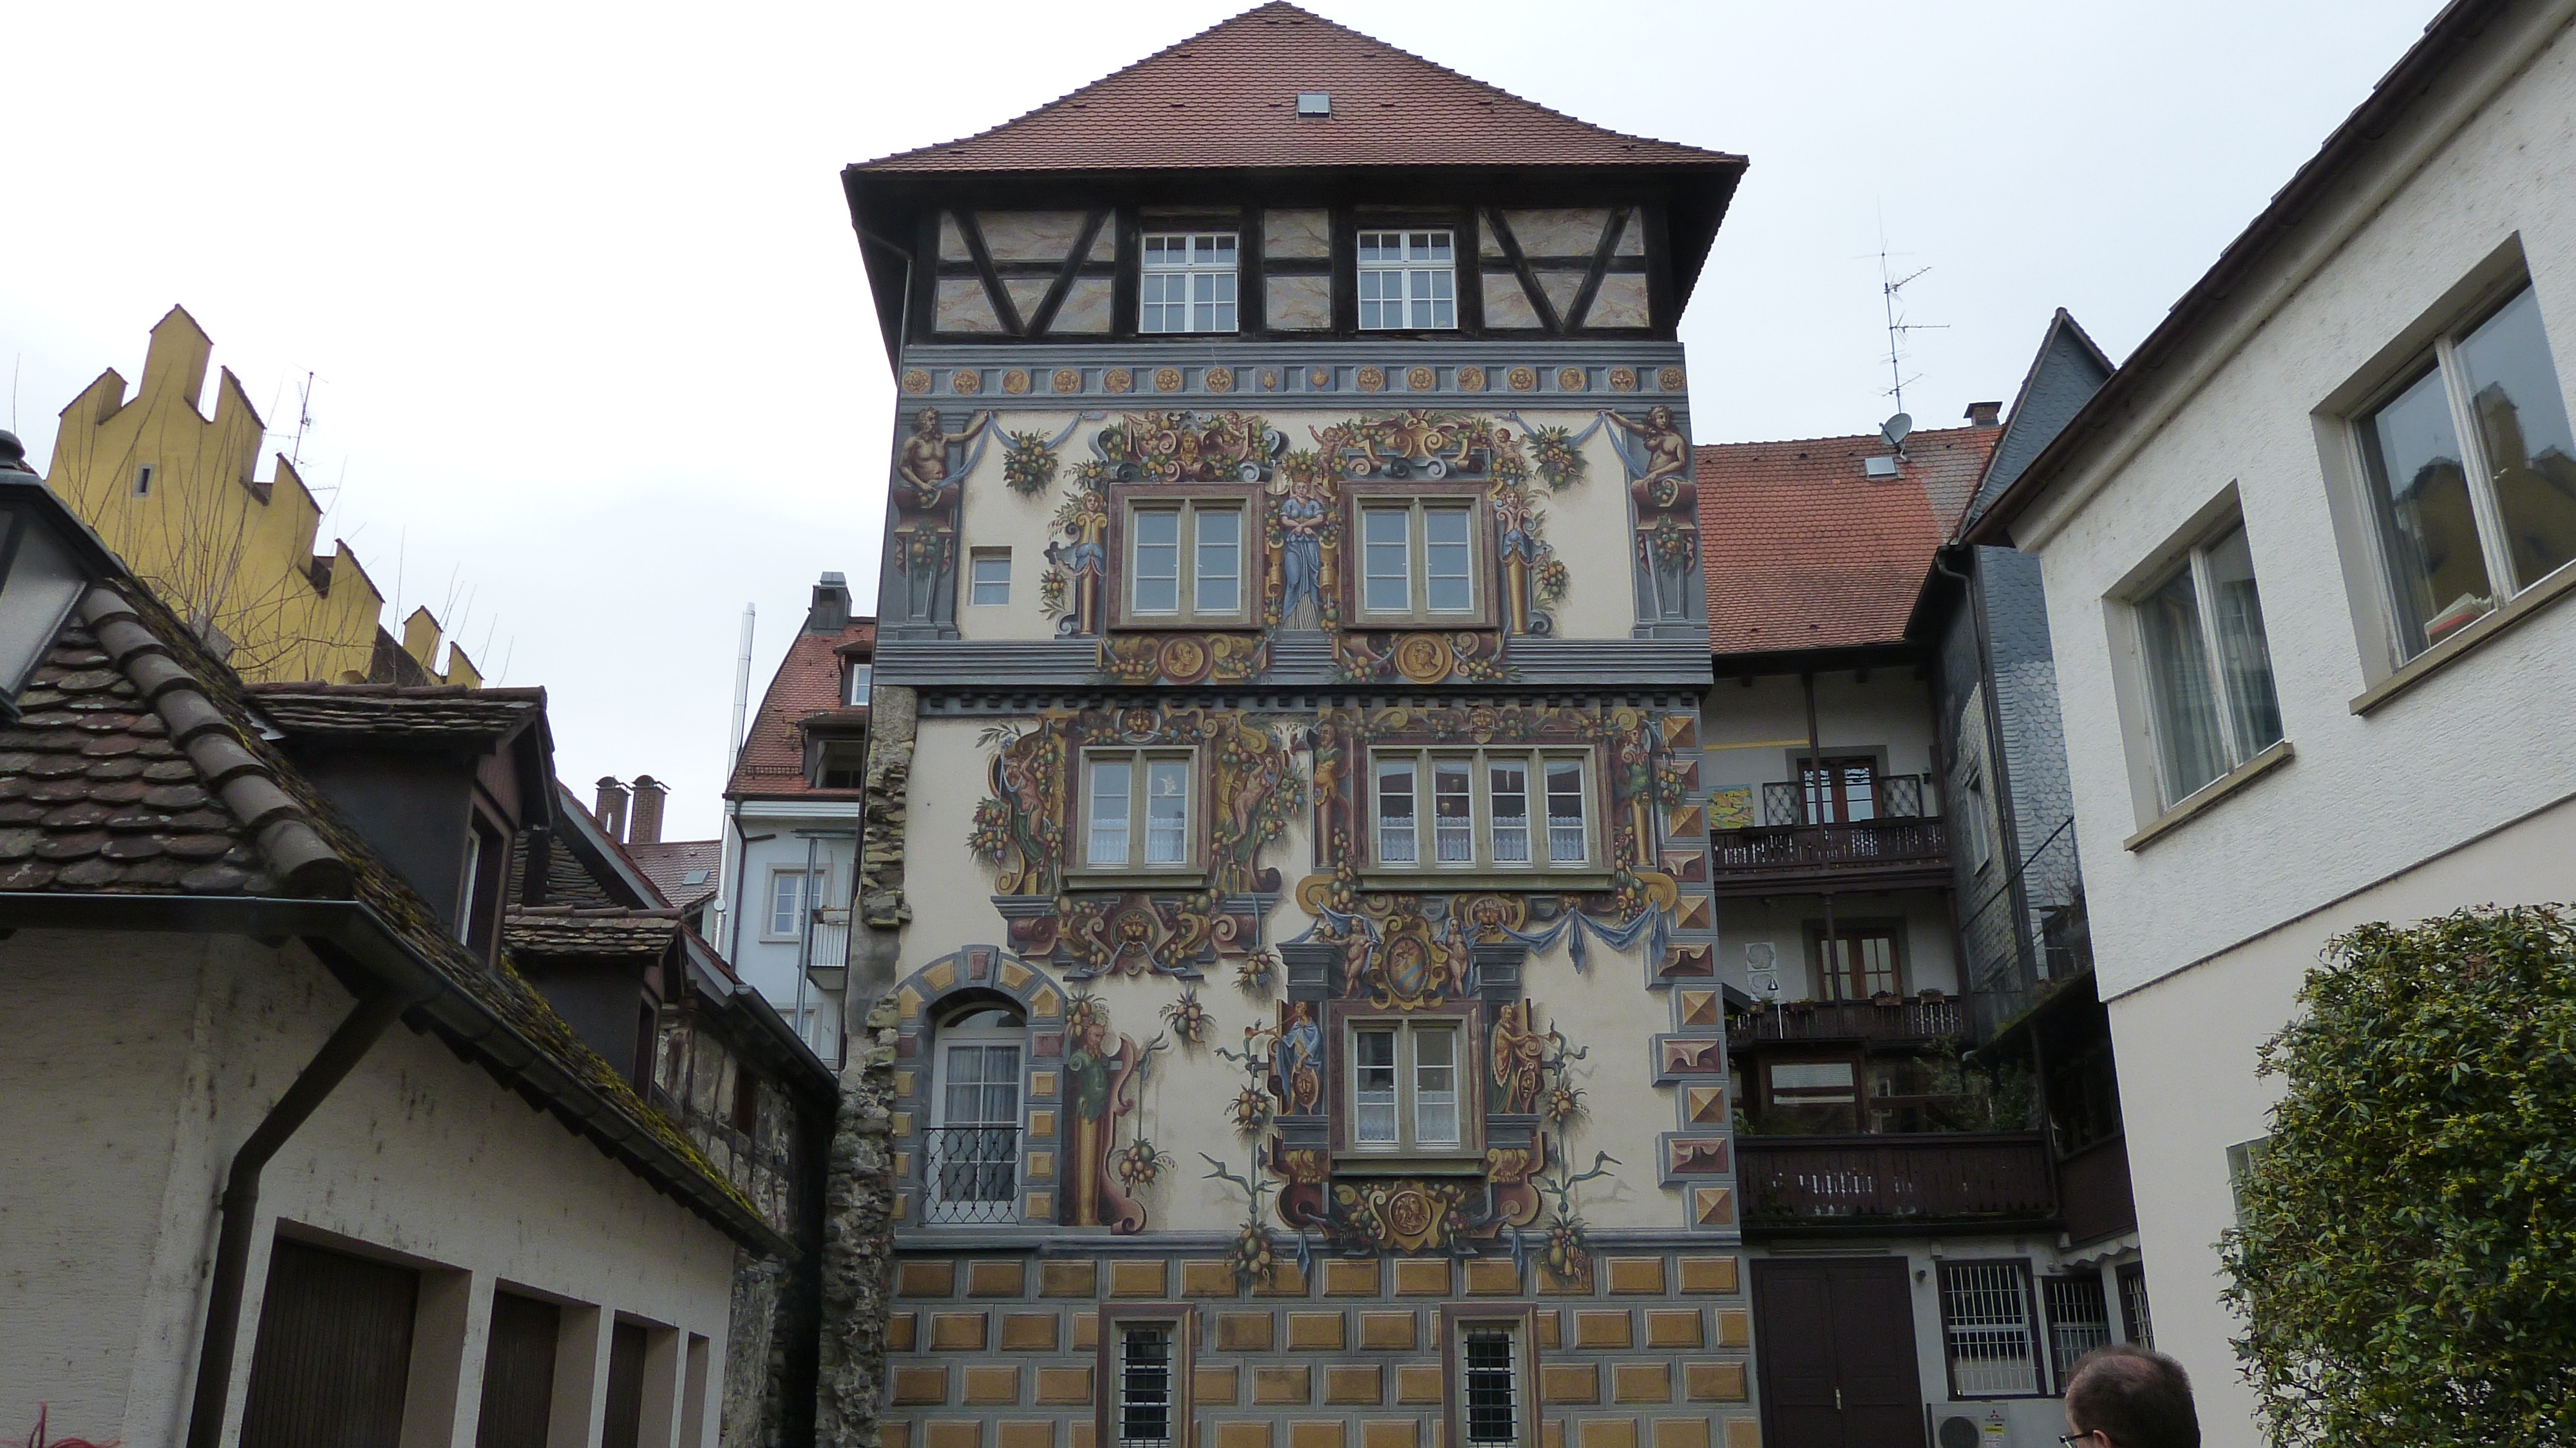
architecture, mansion, house, town, building, tower, landmark, facade, tourism, painting, estate, neighbourhood, lake constance, constance, tours, residential tower to the golden lion